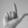
ASL letter: L